Military beret

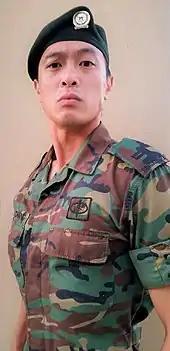
A lieutenant from the Singapore Army, wearing the Dark Green Infantry beret as part of an older uniform standard

The Norwegian armed forces use the beret as a garrison cap, but some units (mostly armored vehicle personnel) also use it in the field. The Norwegian beret and all other headwear except those of the Navy and His Majesty The King's Guard always have the current king's cipher as a badge in gold (most of the army) or silver (the air force); currently this is a numeral "5" inside an "H", for "Harald V". The navy has a crowned gold anchor for their enlisted personnel, a crowned gold anchor surrounded by a circle of rope for their petty officers, and a crowned golden anchor surrounded by leaved branches for officers. The colours used are: